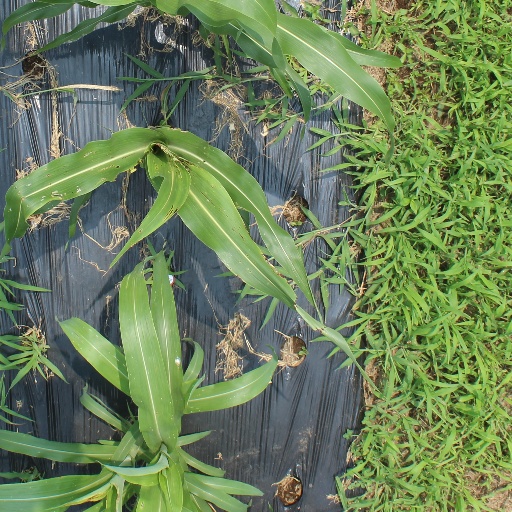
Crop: sorghum